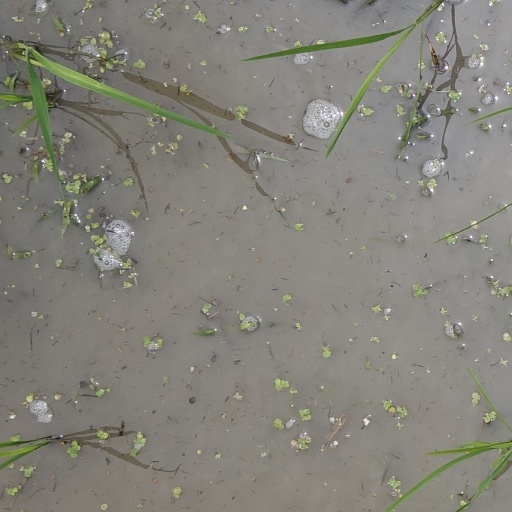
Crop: rice